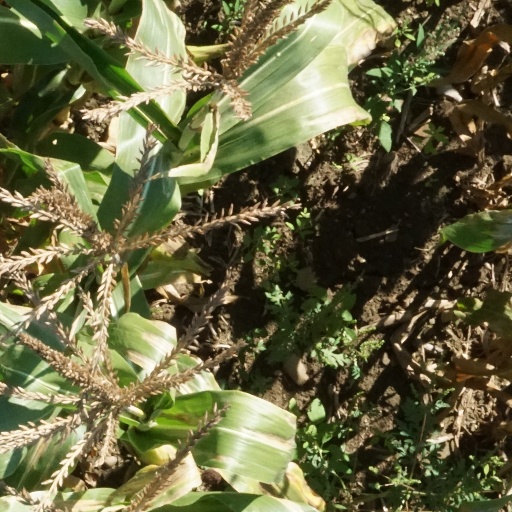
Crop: maize; corn